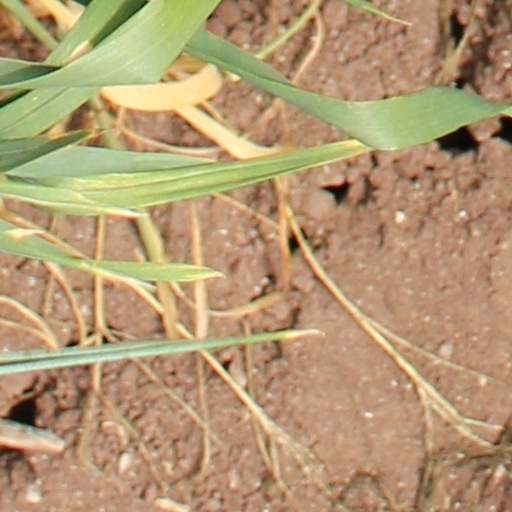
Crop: wheat